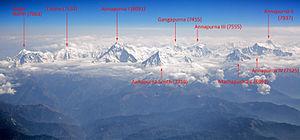
Le Nilgiri est une montagne du Népal, parfois appelée Nilgiri Himal, composée de trois pics dans l'ouest de l'Annapurna : le Nilgiri Nord, le Nilgiri Central et le Nilgiri Sud.
L'Annapurna est un massif de montagnes de l'Himalaya au Népal, comprenant six principaux sommets dont le plus haut, l'Annapurna I, culmine à 8 091 mètres, ce qui en fait le dixième plus haut sommet du monde.